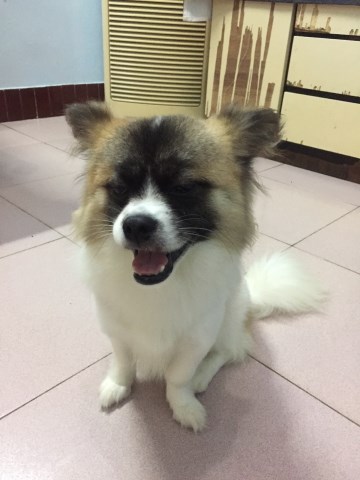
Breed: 806-n000129-papillon